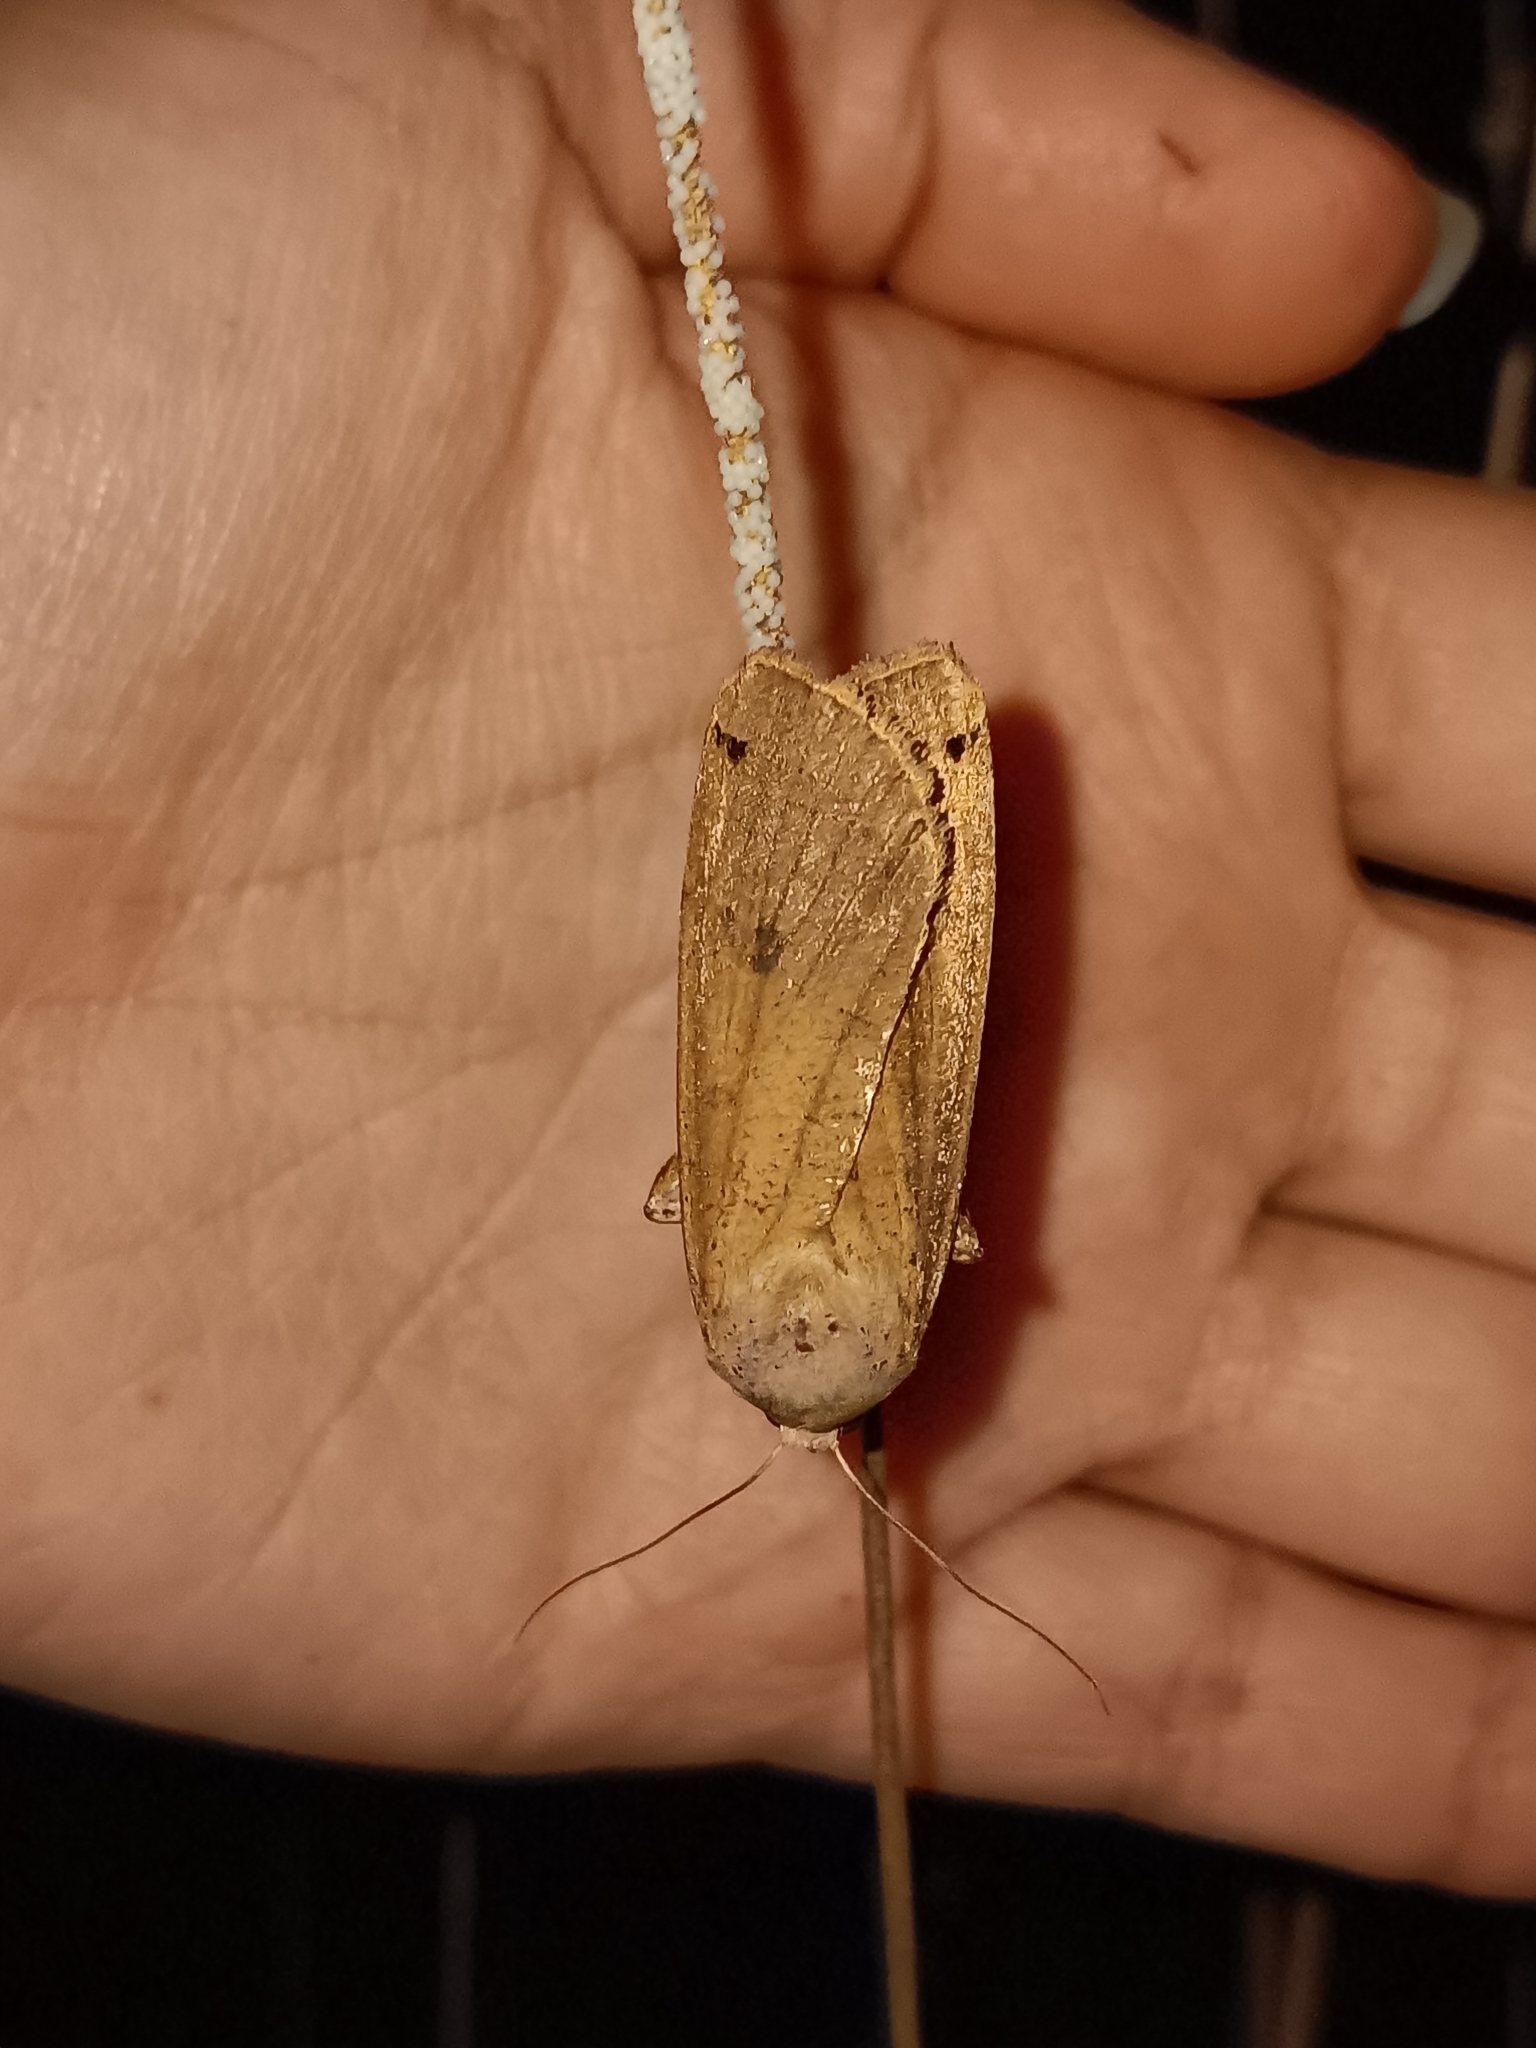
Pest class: cutworms